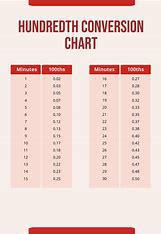
Brand: ON
Model: 100